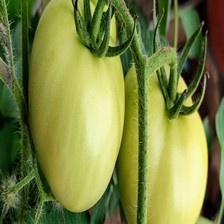
Label: tomato